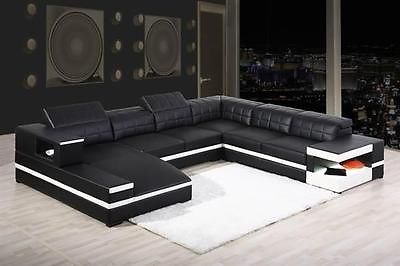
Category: sofa